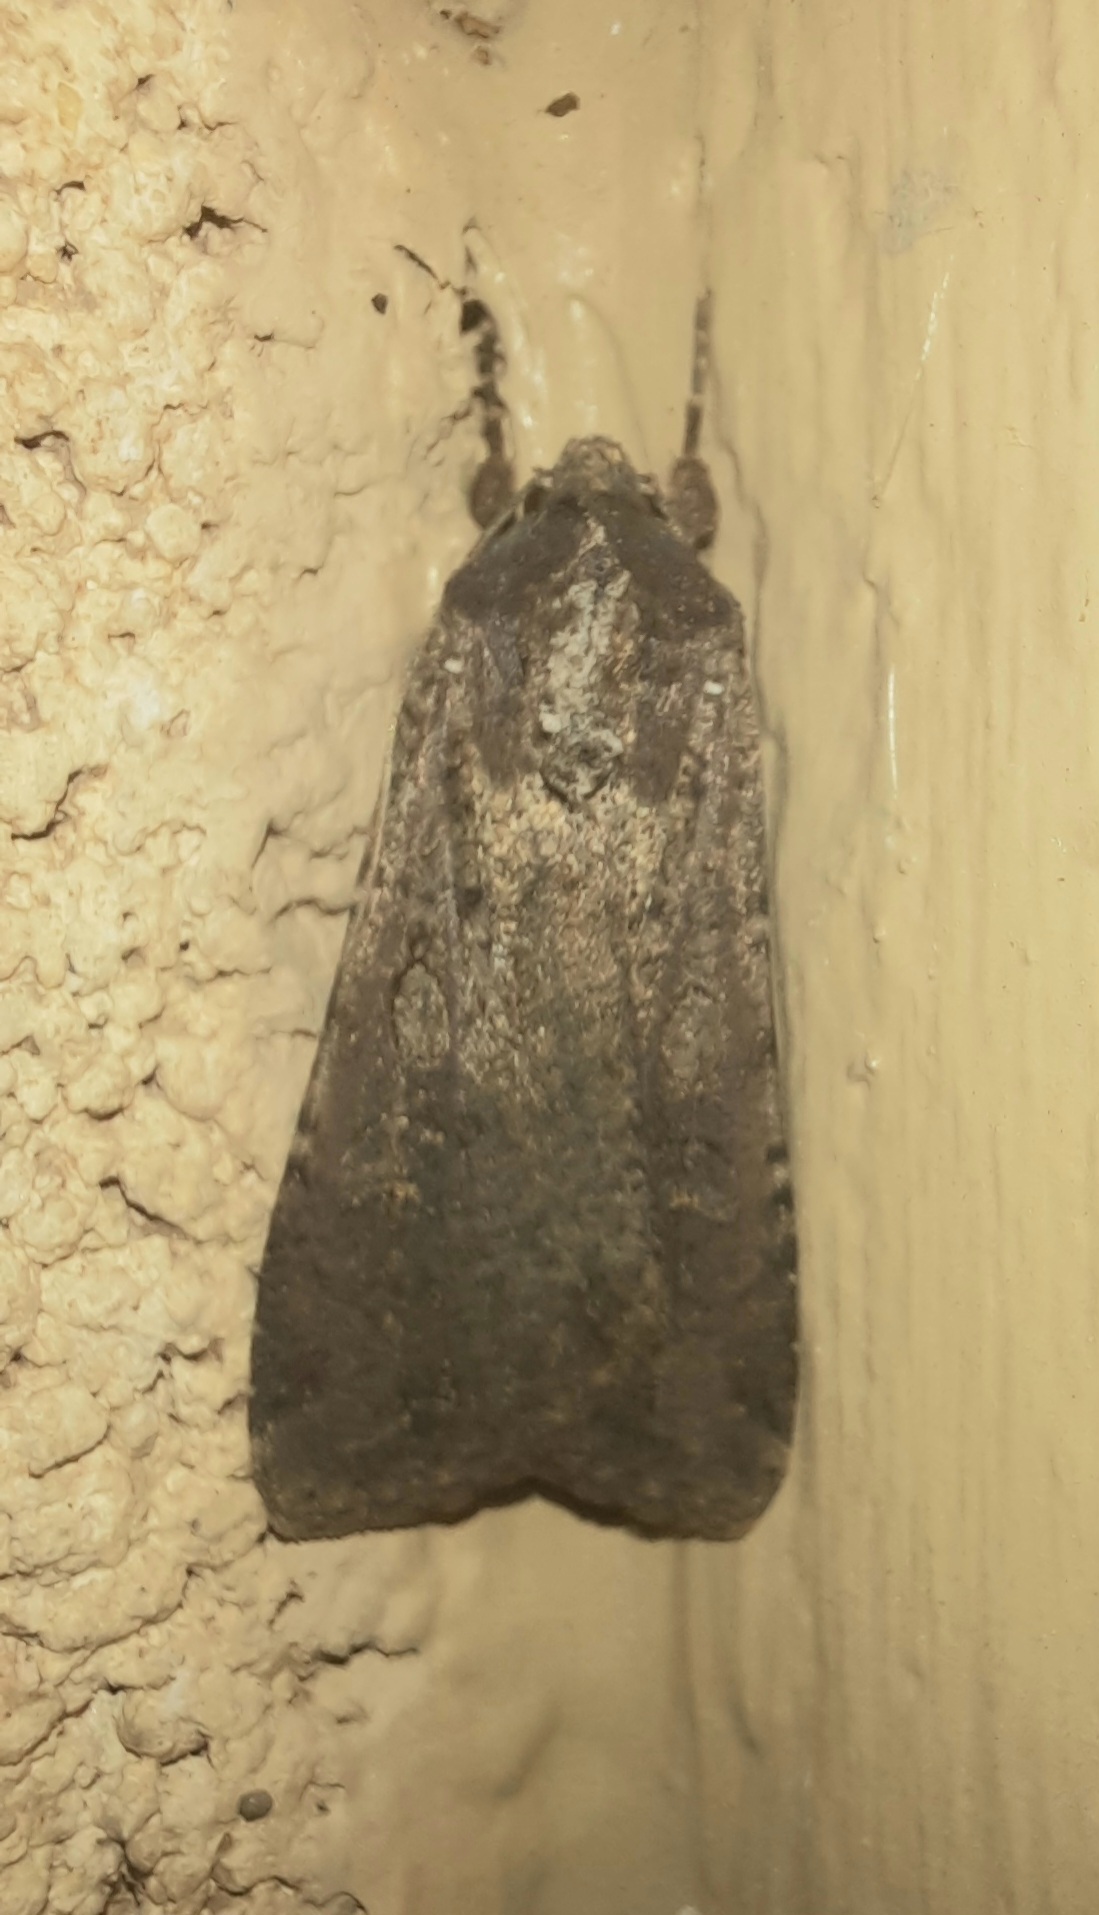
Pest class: cutworms